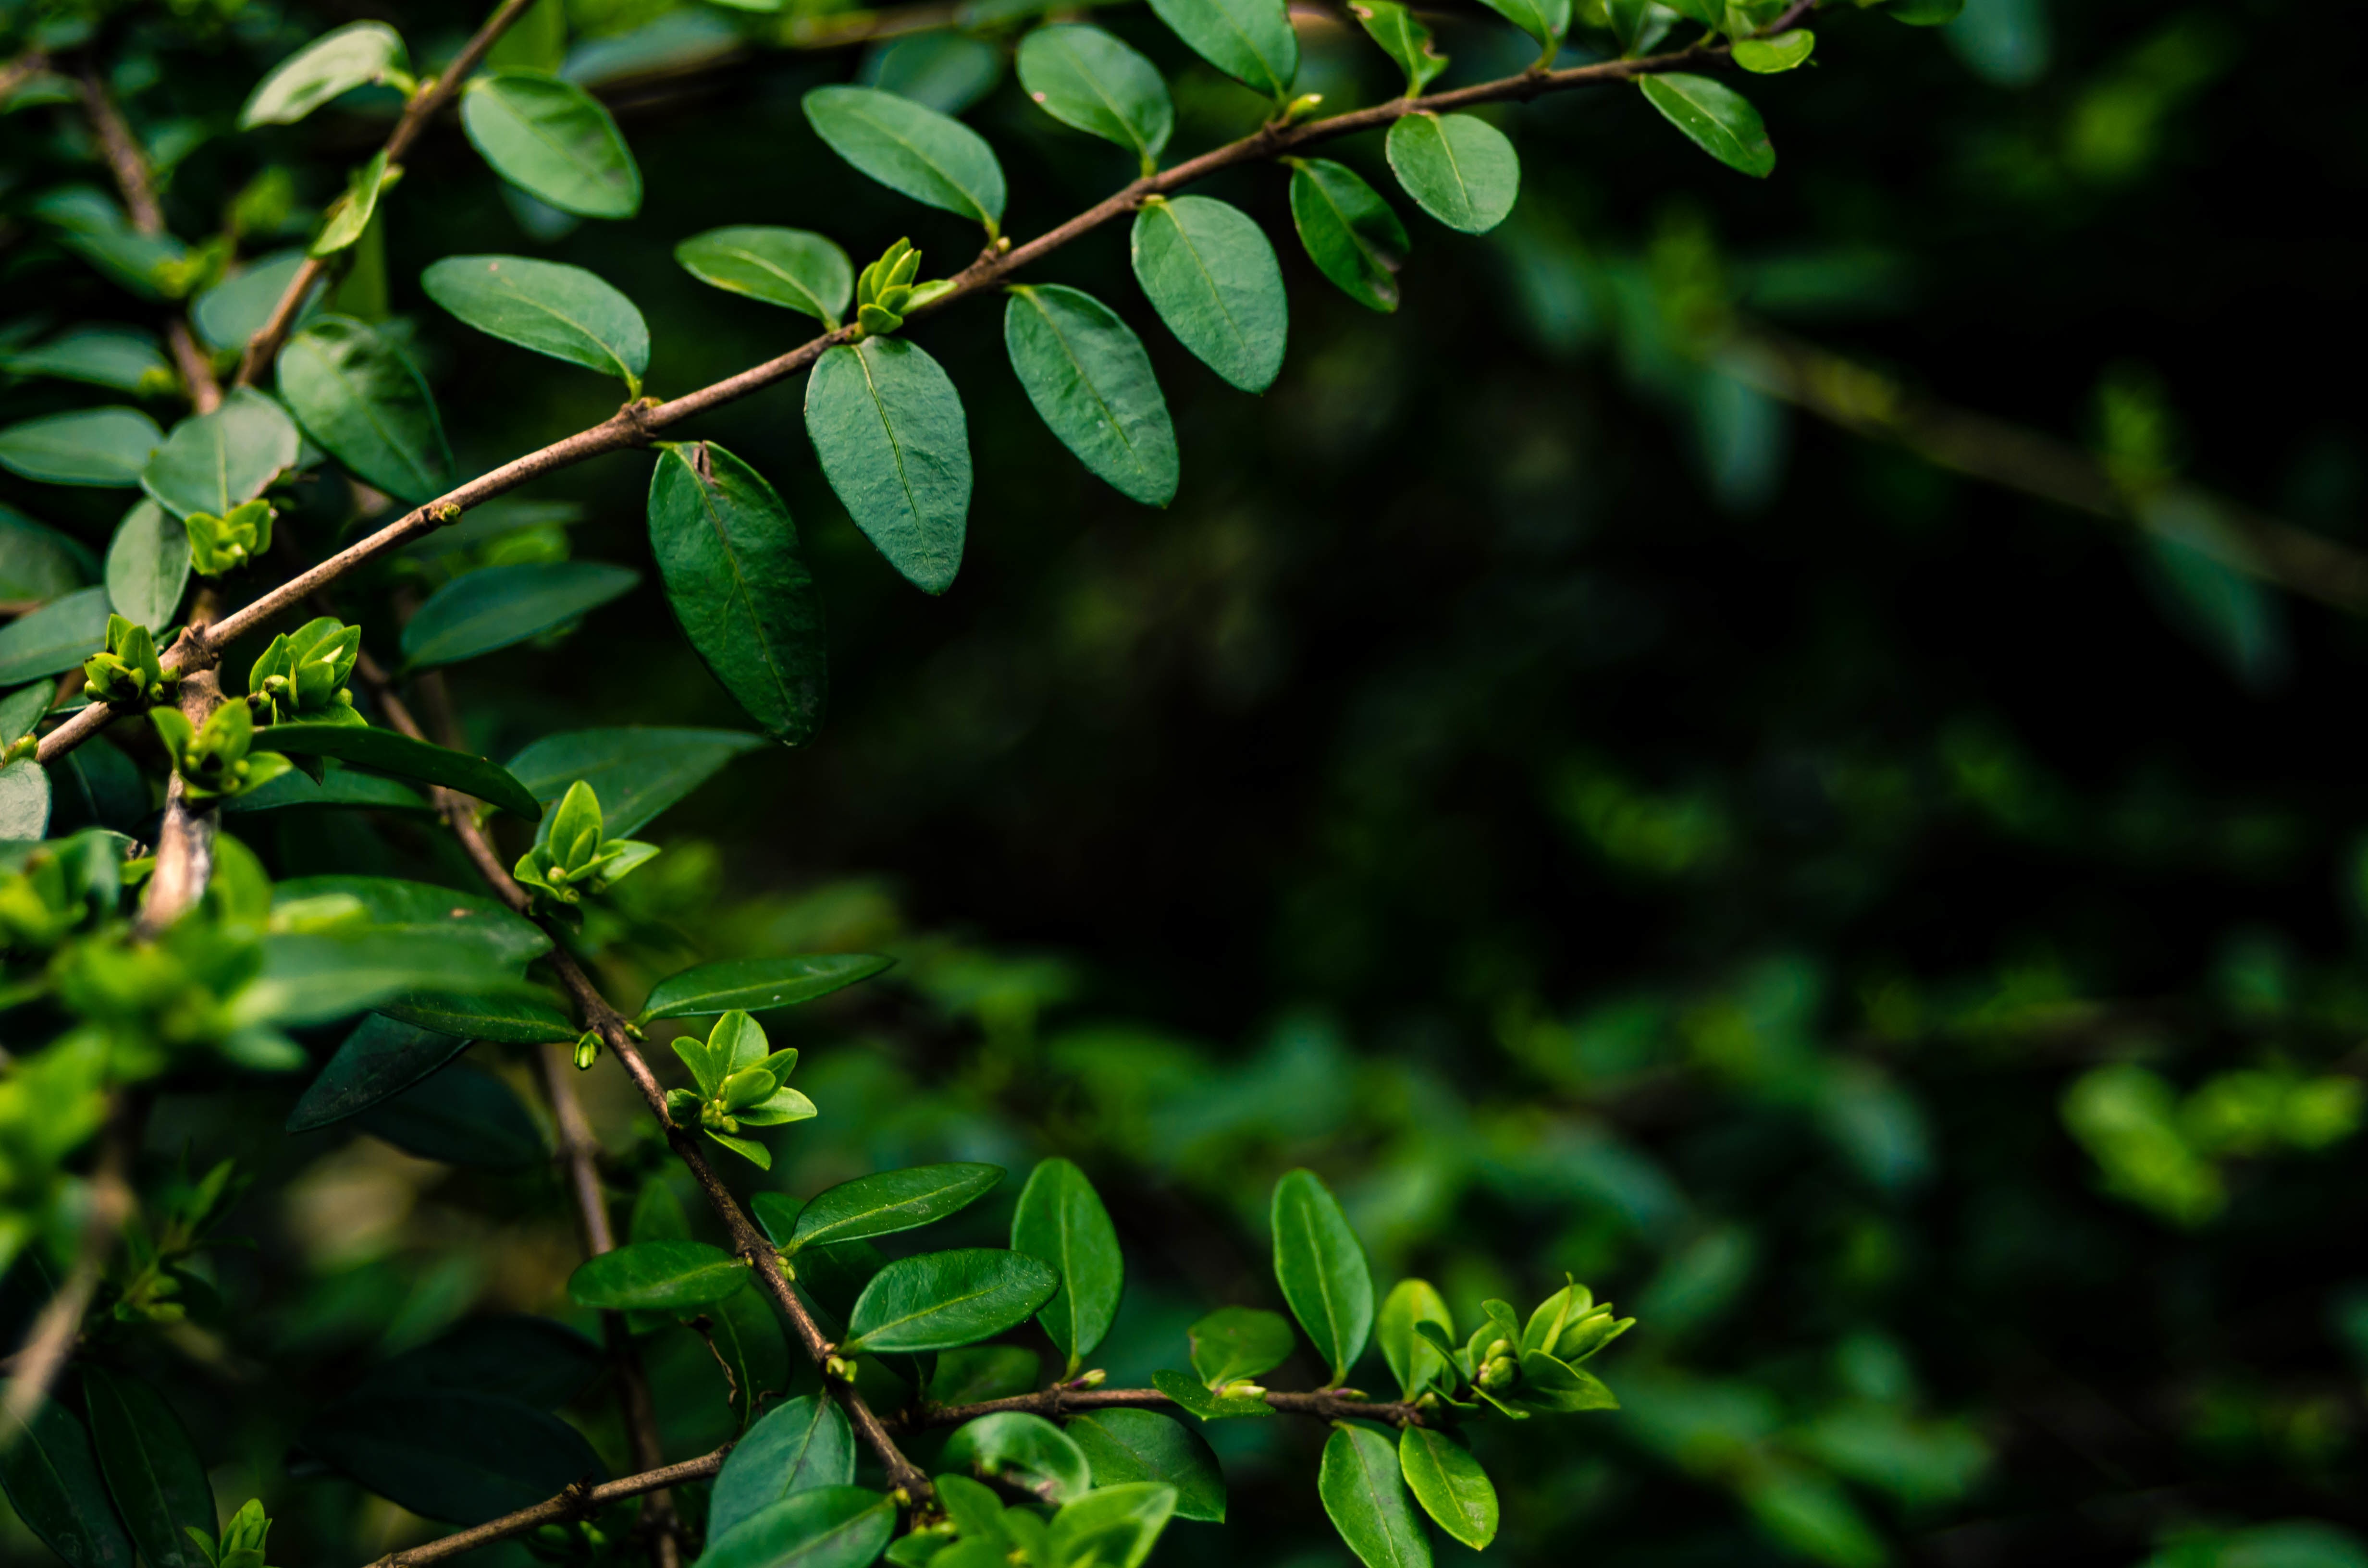
tree, nature, forest, branch, plant, sunlight, leaf, flower, green, jungle, produce, evergreen, botany, flora, shrub, rainforest, deciduous, macro photography, flowering plant, woody plant, land plant